Nominalism

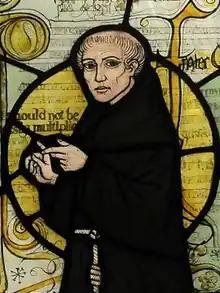
William of Ockham

In metaphysics, nominalism is the view that universals and abstract objects do not actually exist other than being merely names or labels. There are two main versions of nominalism. One denies the existence of universals—that which can be instantiated or exemplified by many particular things (e.g., strength, humanity). The other version specifically denies the existence of abstract objects "as such"—objects that do not exist in space and time.